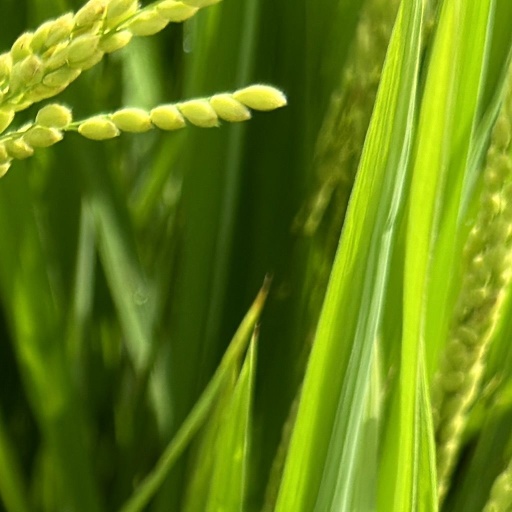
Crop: rice